Red Sea brine pool microbiology

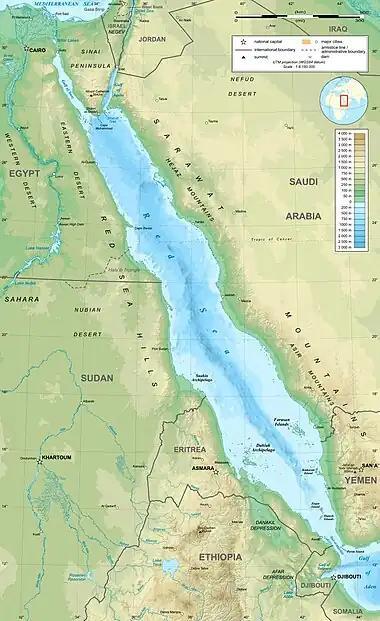
Topographic map of the Red Sea and the relative location.

The Red Sea and its extensions of the Gulf of Suez and the Gulf of Aqaba contain the largest recorded concentration of deep-sea brine pools on the planet. These pools have many features that make them uninhabitable to almost all organisms on the planet, yet certain communities of microbes thrive within these extreme environments that have temperatures ranging from 2.0 °C to 75 °C. The Red Sea brine pools have extreme salt concentrations and varying compositions of nutrients and other chemicals that directly affect their microbiomes. There are approximately 25 individual pools in the region, some of which are closely clustered together in groups, leading to their undetermined classification of names. The brine pools originate from hydrothermal vents, the shifting of tectonic plates, and the accumulation of water with properties that make it unsuitable for mixing, leading to its accumulation within faults and divots in the sea floor. Atlantis II Deep, Discovery Deep, and the Kebrit are the most investigated and researched brine pools within the Red Sea. Additionally, many microbial species form beneficial symbiotic relationships with organisms living and feeding in proximity to the pools. These relationships allow for the study of specialized adaptations of microbes to brine pool environments.